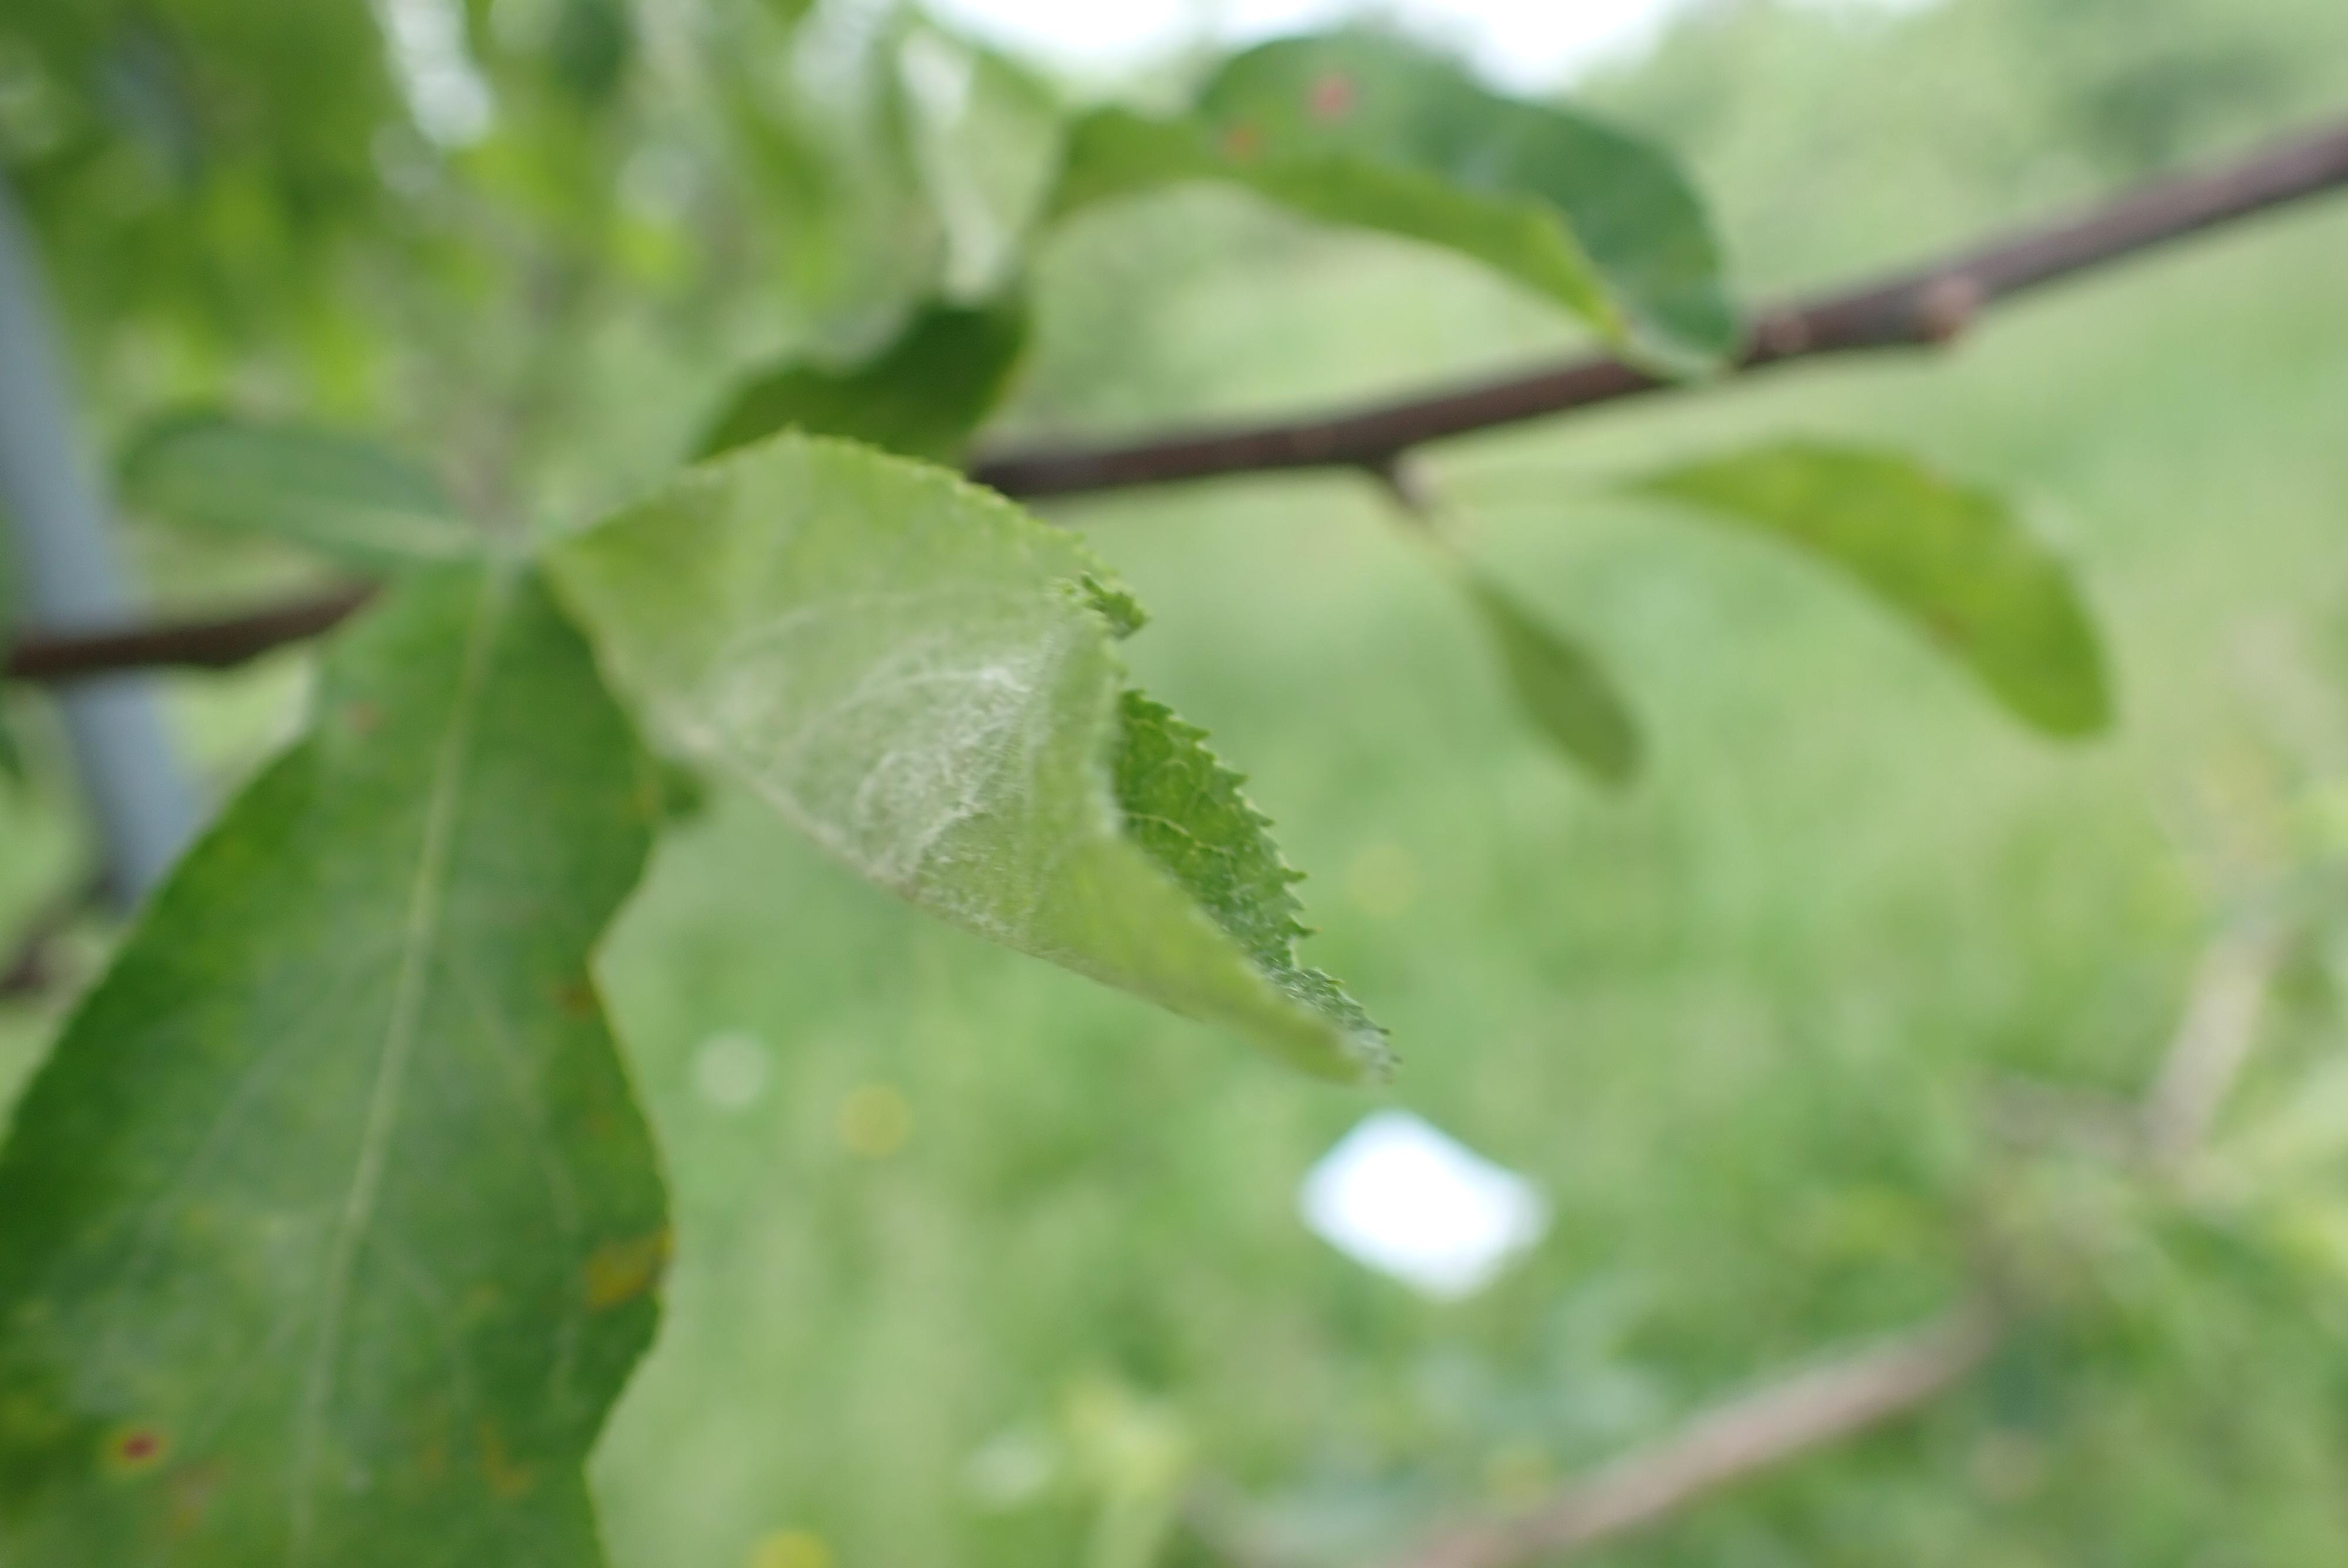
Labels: powdery_mildew